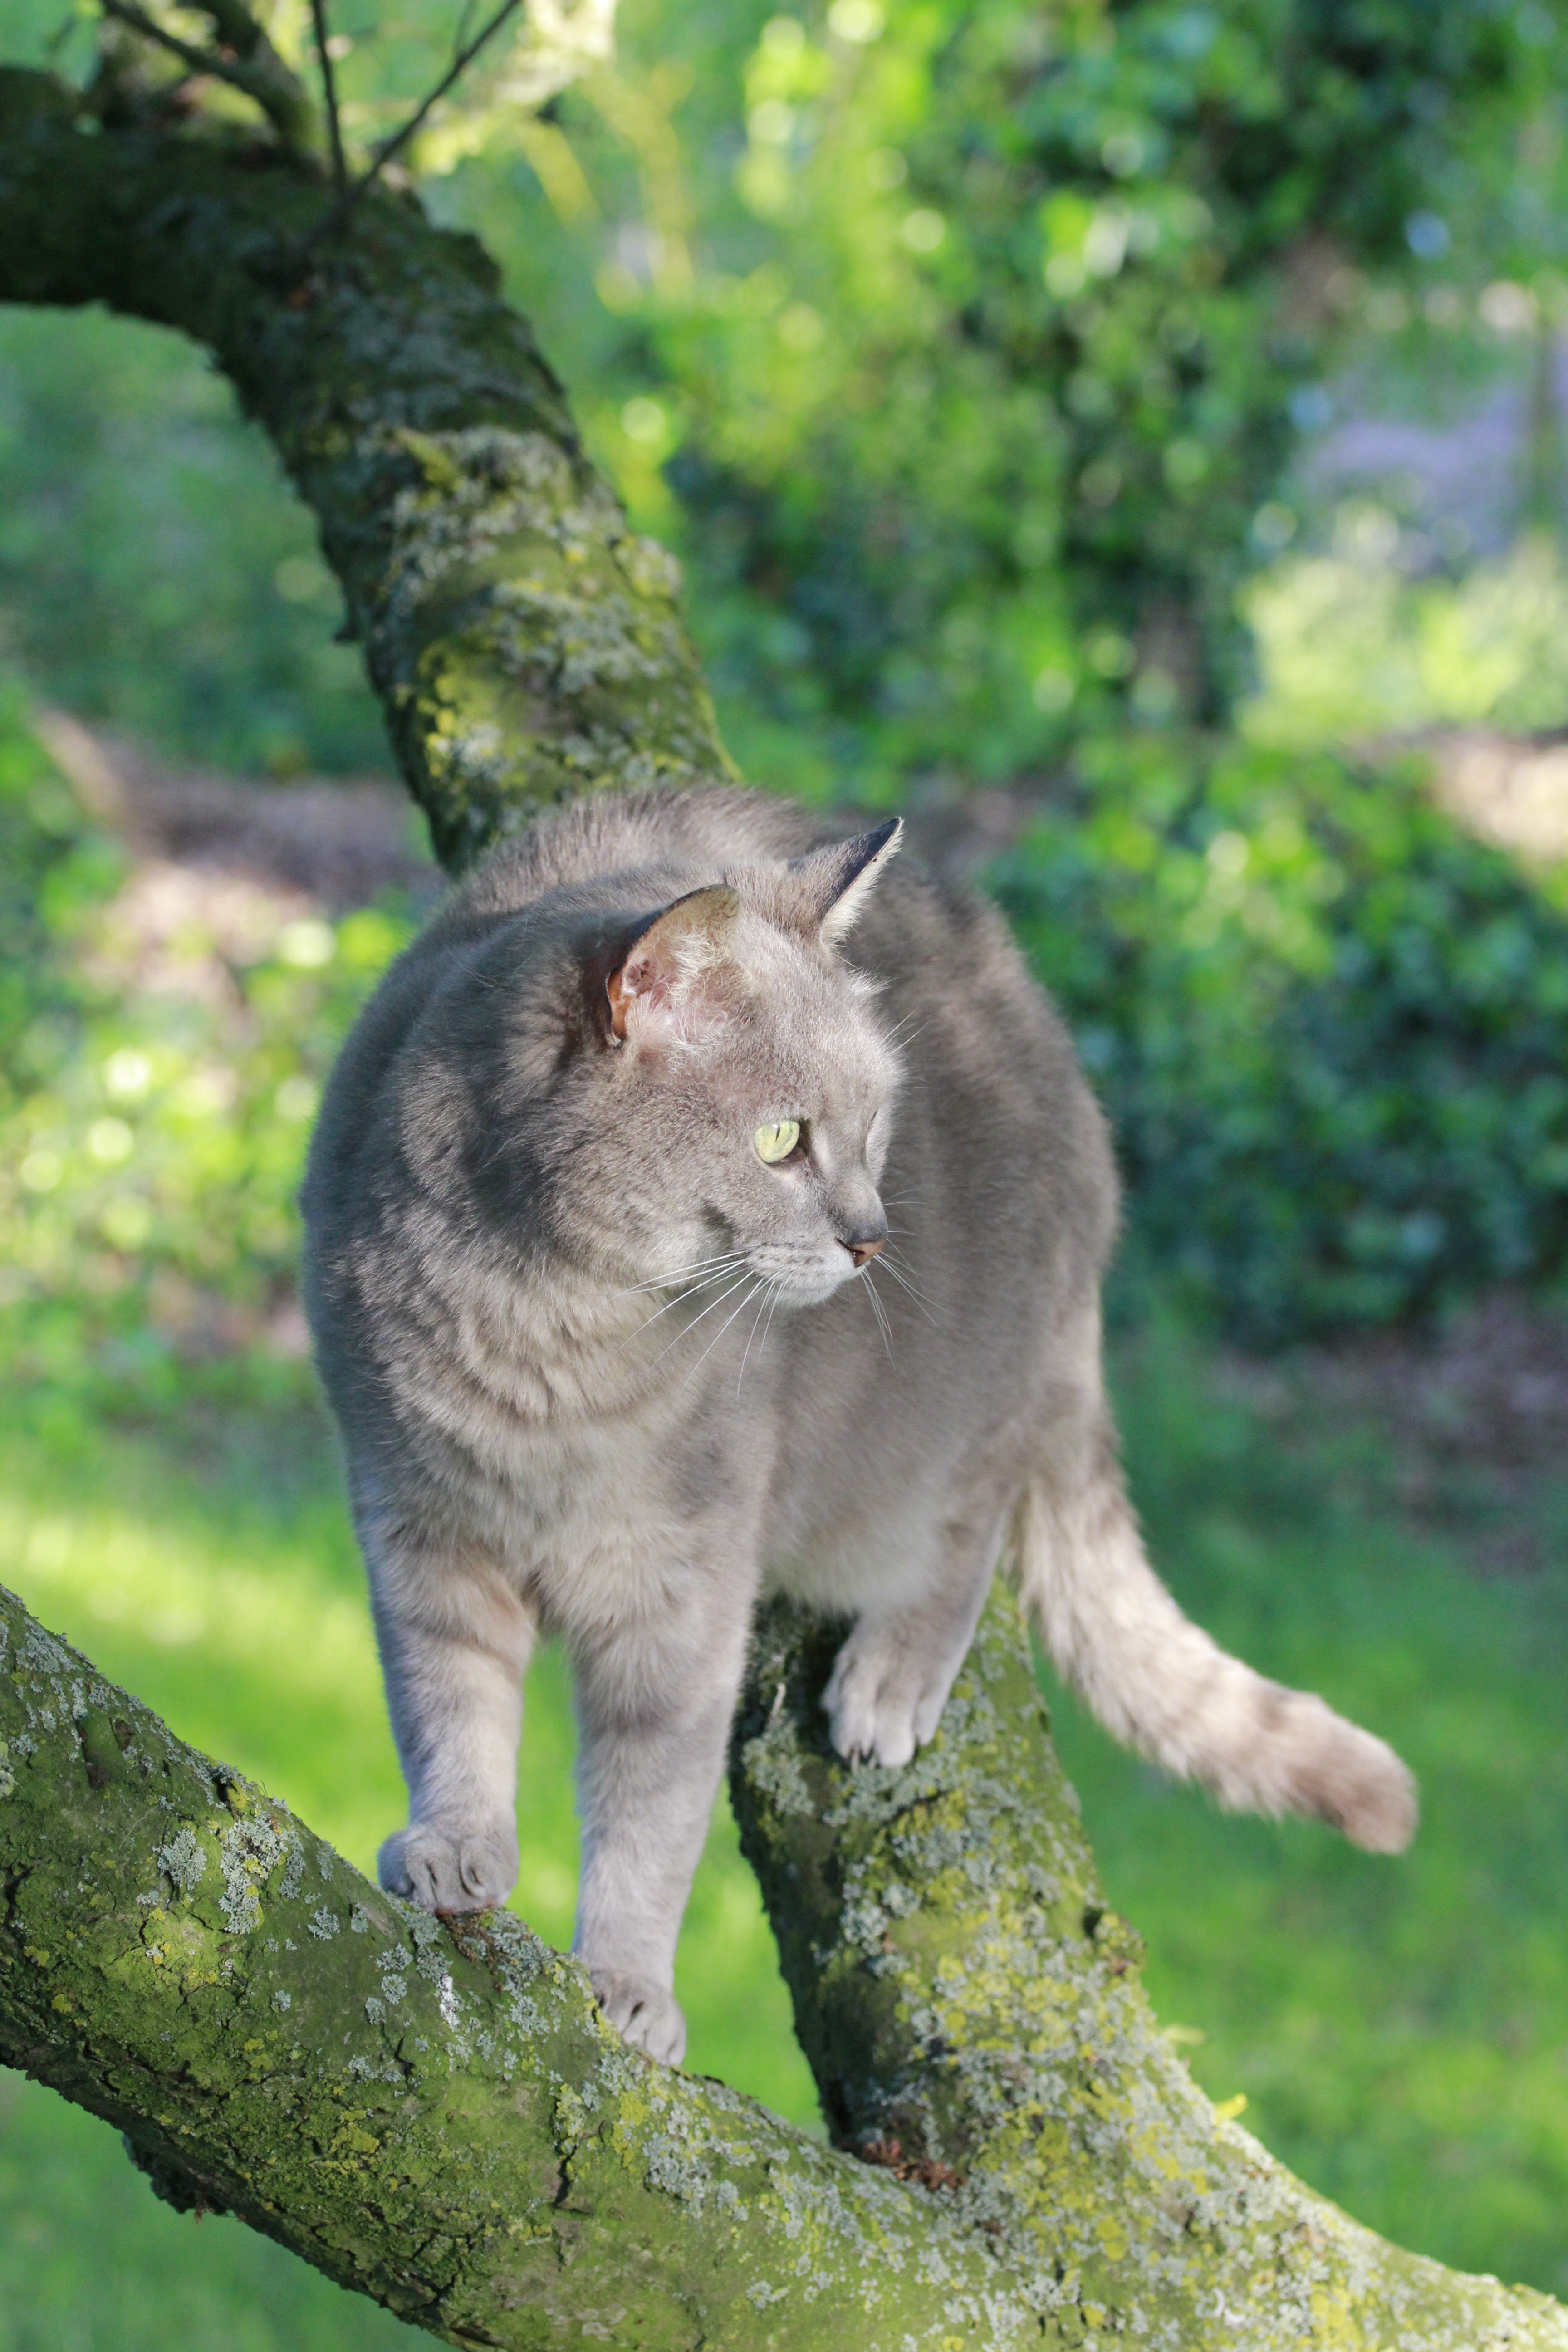
tree, nature, summer, wildlife, cat, feline, mammal, fauna, vertebrate, marsupial, puma, wild cat, small to medium sized cats, cat like mammal